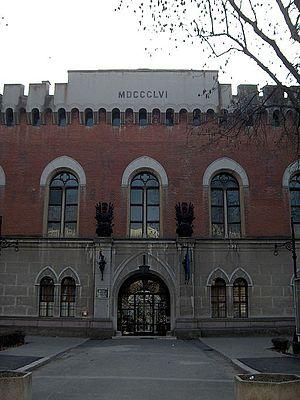
Le château de Huniade se trouve à Timișoara, au Banat, en Roumanie. Construit de 1443 à 1447 par Jean Hunyadi sur les ruines d'un château du XIVᵉ siècle, c'est le plus ancien édifice de la ville. De nos jours, il abrite le Musée du Banat.